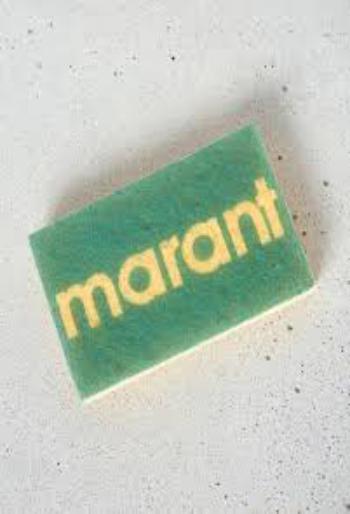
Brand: Isabel Maran-1
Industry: Clothes